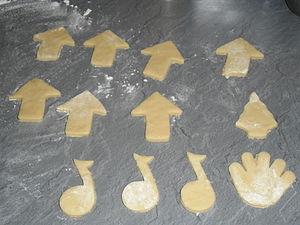
Sablés à la pulpe d'ananas en forme de flèche, note de musique et main.
Le sablé est un petit gâteau sec à pâte friable, rond, de diamètre variable et souvent à bord cannelé, produit à l'origine dans la ville de Sablé-sur-Sarthe.